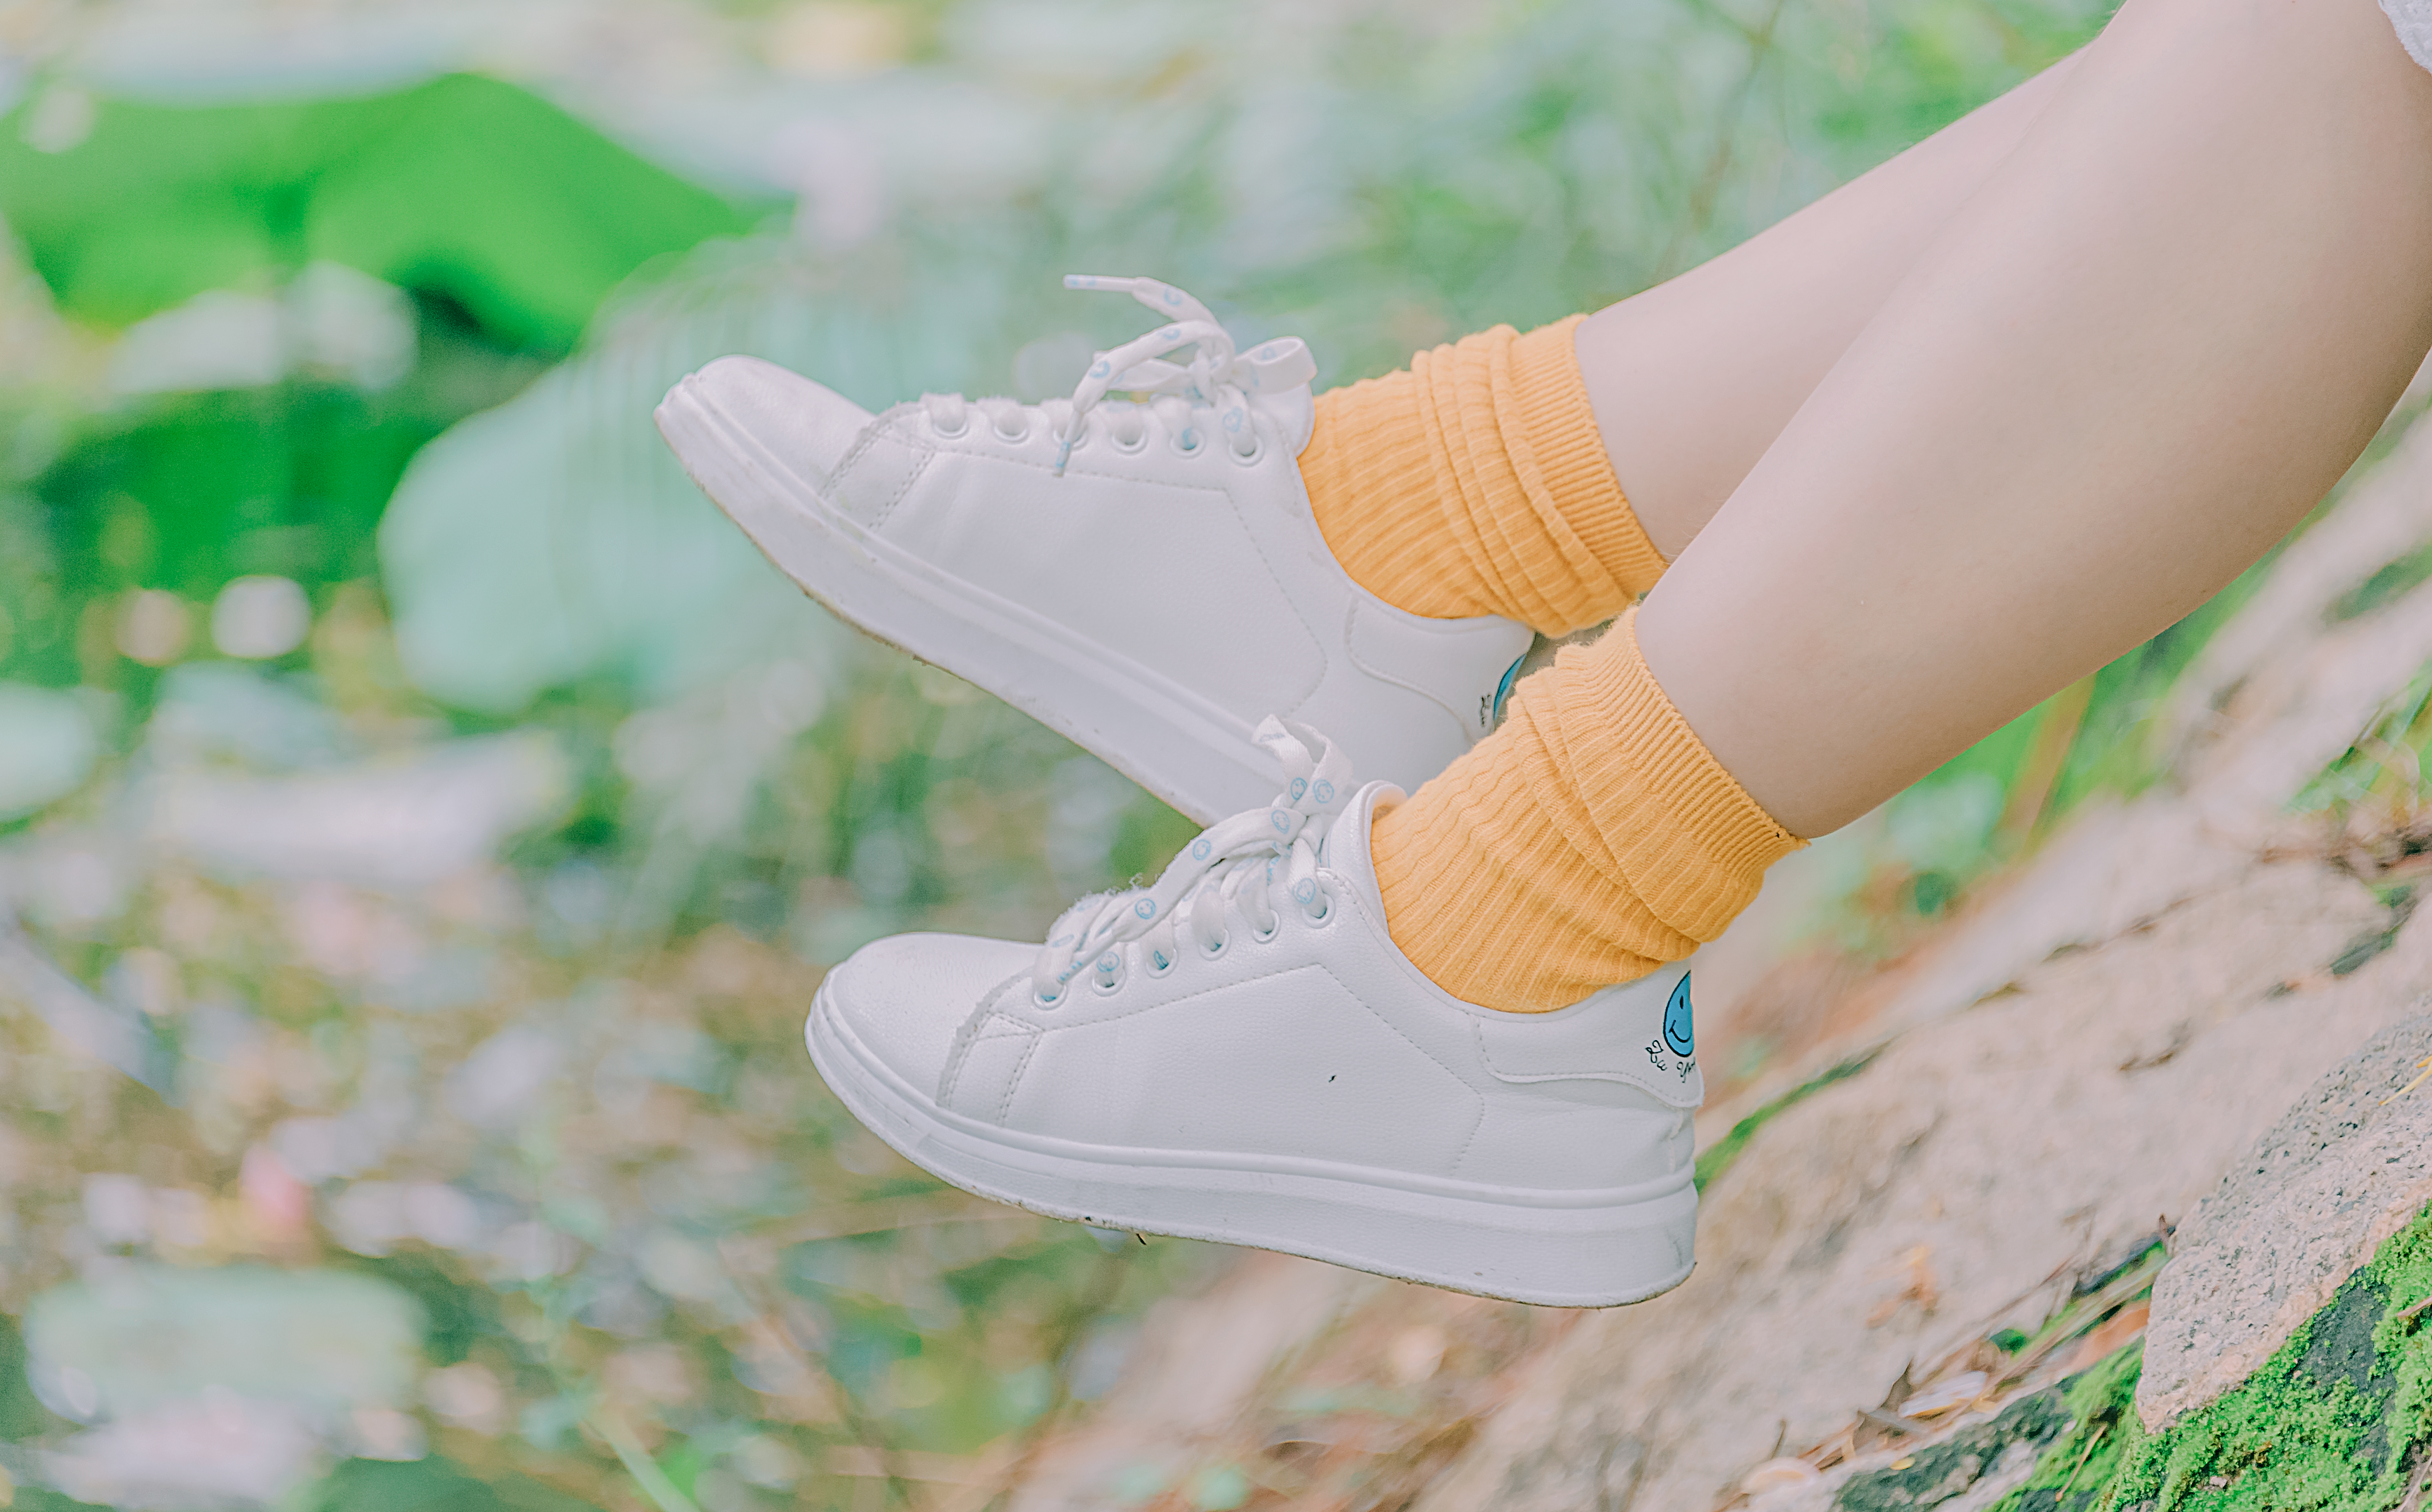
photography, wallpaper, portrait, landscape, cute, lovely, happy, alive, natural, beautiful, beauty, live, footwear, shoe, leg, outdoor shoe, sneakers, foot, hand, grass, toe